Alessandro Riguccini

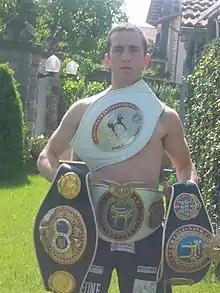
Alessandro Riguccini undisputed champion in kickboxing

Subsequently, 24 February 2012, Riguccini defeated Aleksandar Gogic of Serbia (who was silver medalist at the Wako world championships 2007 in Belgrade losing the final versus the Ukraine champion Maksym Glubochenko, Wako European 2008 championship gold medalist, bronze medal in 2010 and 2011 at the Wako European championships and Wako champion of the balkans, these titles obtained for Gogic), winning the Wako Pro lightweight world title (–62.200 kg). The match was settled by a unanimous decision on points to the fifth round.